Alexis Ohanian

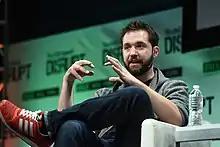
Ohanian in 2015

On July 2, 2015, Reddit fired communications director Victoria Taylor, an administrator who coordinated celebrity interviews from Reddit's New York office. In protest, volunteer moderators of the IAmA community set their forum to private, effectively turning it off, and other volunteer moderators followed suit because of "anger at the way the company routinely demands that the volunteers and community accept major changes that reduce [their] efficiency and increase [their] workload". The following day, a moderator of IAmA posted that "Chooter (Victoria) was let go as an admin by u/kn0thing [Alexis Ohanian]", an assertion that was not widely reported on. Media outlets such as "Variety" blamed interim CEO Ellen Pao for the dismissal. Harassment, which was already being directed toward Pao in relation to other controversies, intensified and she resigned a week later. However, on July 12, former CEO Yishan Wong informed the Reddit community that Taylor was fired by "the CEO's boss" and accused Ohanian of scapegoating. In the aftermath of Pao's resignation, Ohanian elaborated on his role in Taylor's dismissal, countering that even though the AMA/IAmA changes came from him, he still reported to Pao. In 2017, Pao criticized Ohanian for avoiding the fallout by attending Wimbledon in the days immediately following Taylor's firing.